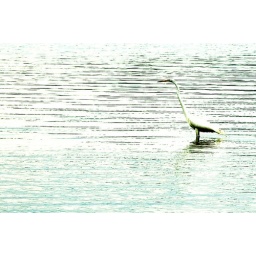
bird in the water